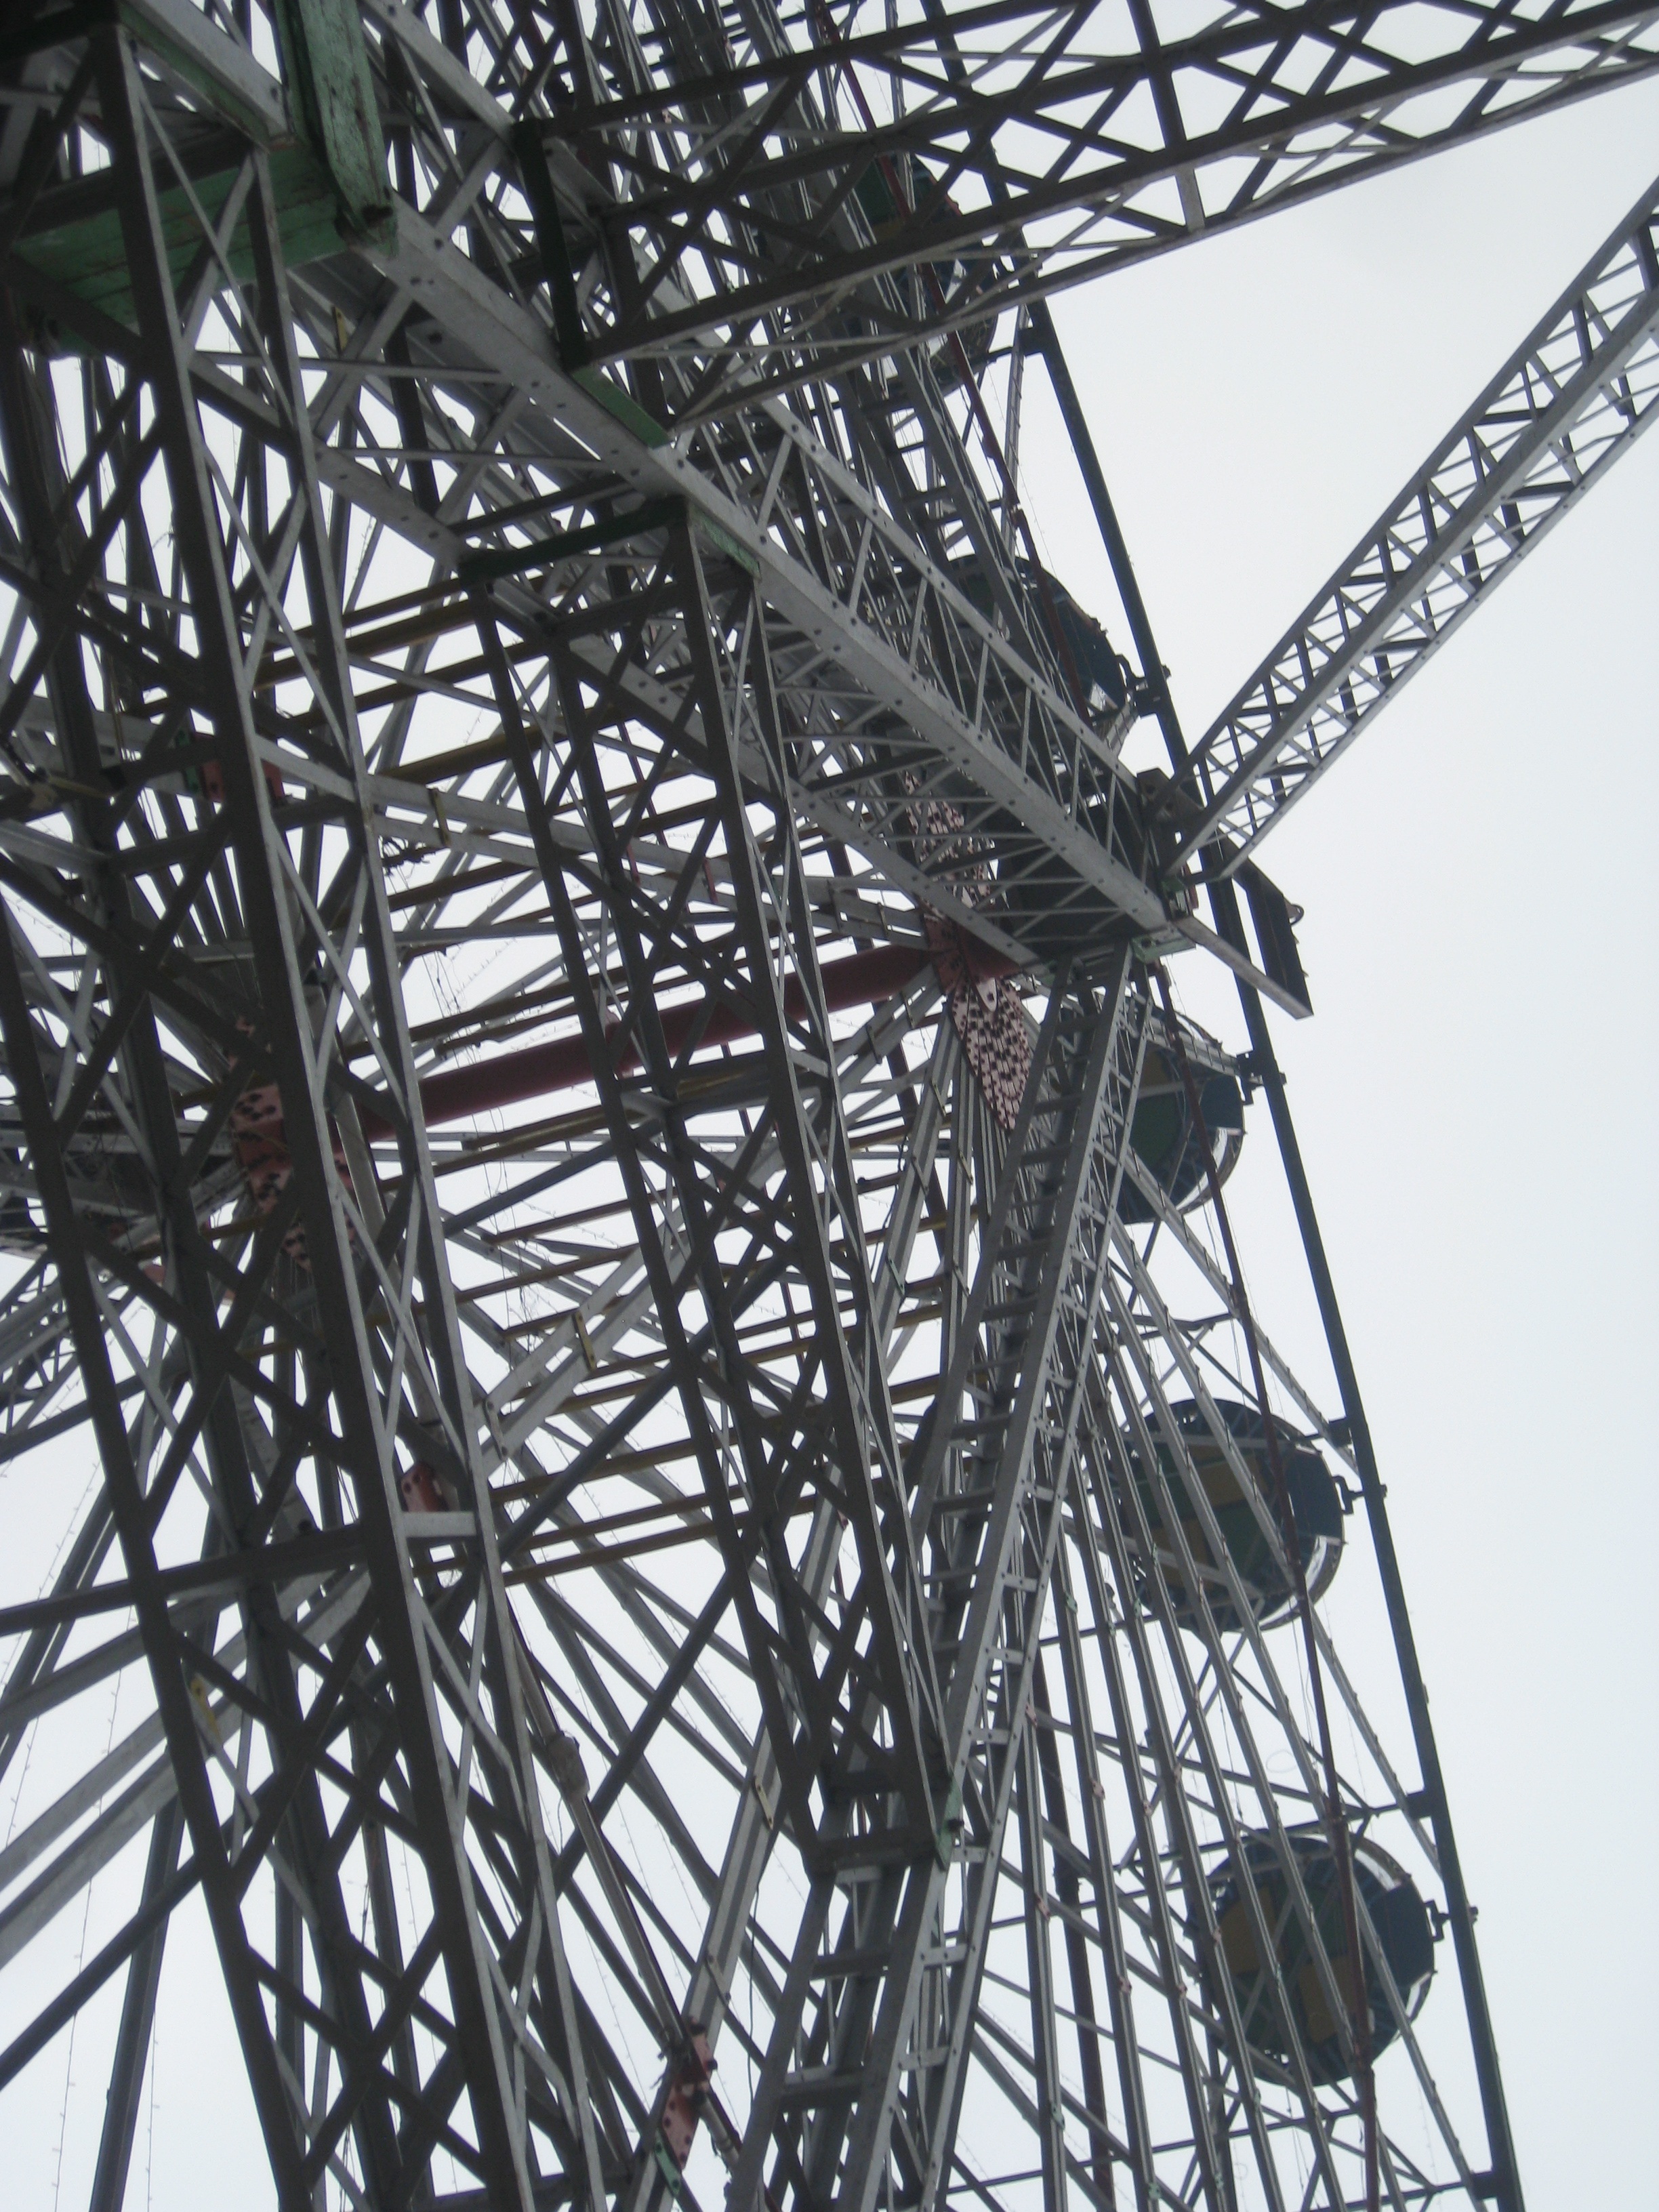
sky, steel, tower, mast, metal, swing, big wheel, outdoor structure